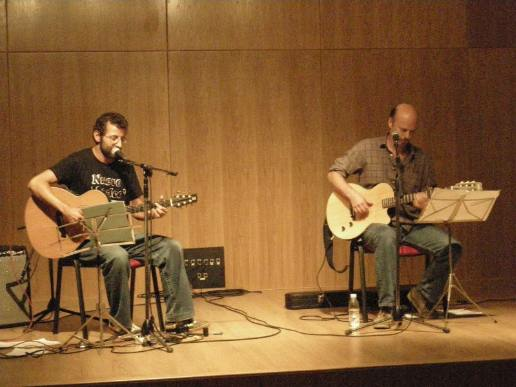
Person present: Yes